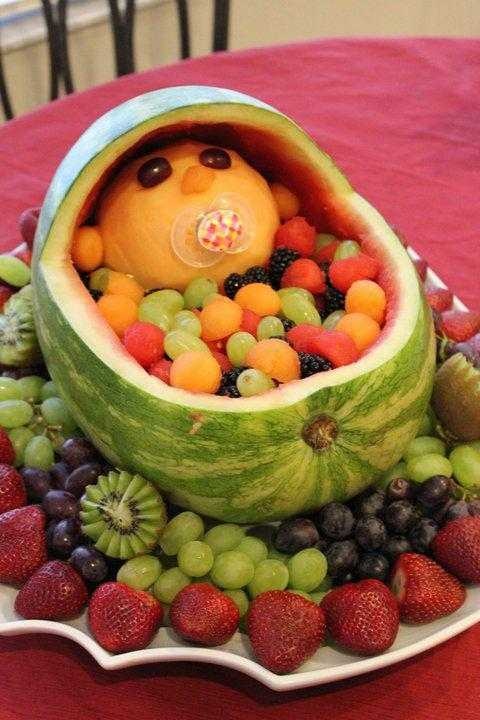
Label: Watermelon